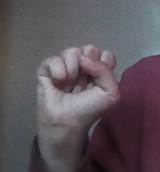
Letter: saad